COVID-19 pandemic in Pakistan

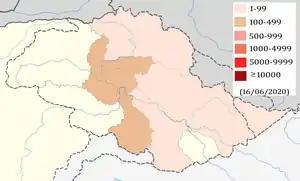
Map of districts with confirmed cases in Gilgit-Baltistan

On 12 March, the region's Government declared medical emergency in the province after more cases of were reported. Educational institutes were further closed until 5 April as a preventive measure. Similar to Islamabad, Section 144 was also imposed on 21 March.